Ion Nistor

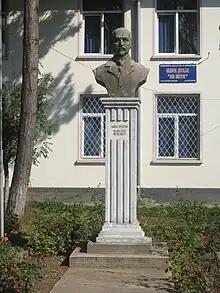
Bust of Nistor in Vicovu de Sus

His house was nationalized, and Nistor had to live in the attic of his daughter's house, which was also nationalized. On the night of May 5/6, 1950, Nistor was arrested for political reasons by the Securitate, and was incarcerated in the notorious Sighet Prison. For several months, he shared a cell with Gheorghe Cipăianu, Dumitru Caracostea, general Ioan Mihail Racoviță, , Mihail Priboianu, , , general Ioan Popovici, Gheorghe Tașcă, and Ion Pelivan. Originally sentenced to 24 months in prison, his sentence was subsequently raised to 60 months.